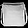
Label: Bag